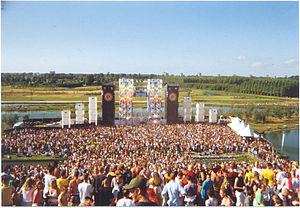
Cet article recense tous les événements organisés par la société événementielle néerlandaise Q-dance, l'une des plus célèbres organisatrices d'événements axés hardstyle ; elle inclut également d'autres variantes de musiques électroniques comme la techno et le gabber. La liste des événements est classée chronologiquement.
Q-dance est une société néerlandaise organisatrice d'événements principalement axés hardstyle, filiale de ID&T donc de SFX Entertainment. Elle inclut une variante de musiques électroniques connexes telles que la techno, la trance, la hard trance, le jumpstyle, et le gabber. Q-dance se démarque aux Pays-Bas en 2001, puis devient, au fil des années, l'un des plus grands événements hardstyle à l'international. En 2012, plus de 55 000 auditeurs se sont présentés à leur événement.
Mystery Land est un festival néerlandais de musique électronique diffusant du hardcore, du hardstyle, de la techno, de l'electro, de la house, du hip-hop et de l'urban. Mystery Land possède le titre du Plus vieux festival de Dance aux Pays-Bas, et est considéré comme le premier festival du genre lors de sa création en 1993. Il prend actuellement place à Haarlemmermeer, au Floriade, mais a une édition également au Chili puis aux États-Unis. En 1993 et 1994, Mystery Land dure trois jours et se déroule en février, mars, avril, juin et juillet. Actuellement, le festival a lieu aux Pays-Bas le dernier samedi du mois d'août. Mystery Land accueille chaque année de plus en plus de visiteurs. Pas uniquement un festival musical, l’événement combine les musiques avec nourriture, arts ou boutiques.